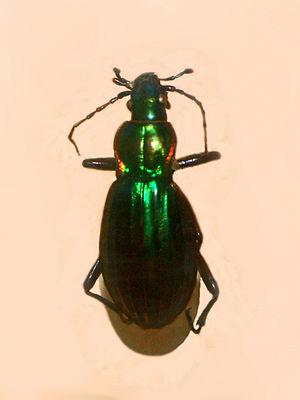
Le Biançon est une rivière française du département du Var de la région Provence-Alpes-Côte d'Azur et un affluent droit du fleuve côtier la Siagne.